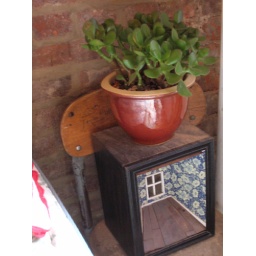
my plant and a box I made in school